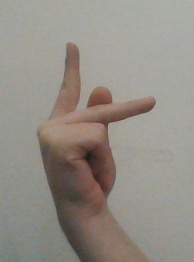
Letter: dha